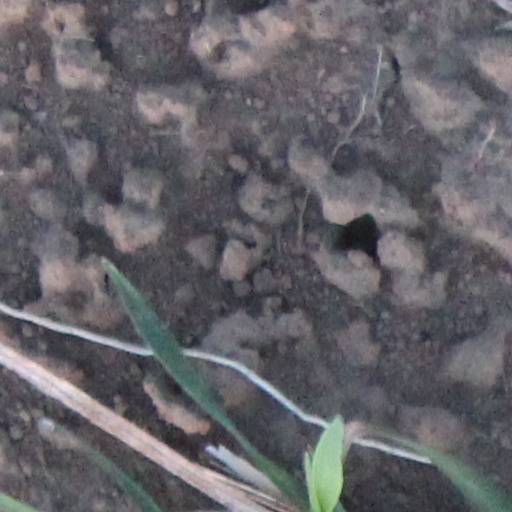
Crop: wheat